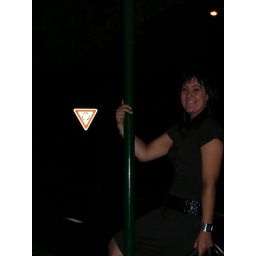
Kristy, pole dancing at the bus stop, in closeup!